30 Rock season 2

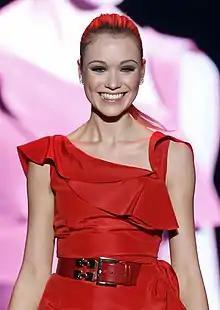
Katrina Bowden, who guest starred as Cerie Xerox during season one, received star billing in season two.

The second season had a cast of ten actors who received star billing. Tina Fey portrayed Liz Lemon, the head writer of a fictitious live sketch comedy television series named "TGS with Tracy Jordan" (commonly known as just "TGS"). The "TGS" cast consists of three actors. The lead actor is the loose cannon movie star Tracy Jordan, portrayed by Tracy Morgan. The co-stars are the dense, limelight-craving Jenna Maroney, portrayed by Jane Krakowski as well as the playful Josh Girard, who is also a writer for "TGS", portrayed by Lonny Ross. Jack McBrayer played the naïve Kenneth Parcell. Scott Adsit acted as the witty and wise "TGS" producer, Pete Hornberger. Judah Friedlander portrayed the wise-cracking, trucker hat wearing, repulsive staff writer Frank Rossitano. Alec Baldwin played the high flying NBC network executive Jack Donaghy. Donaghy's full corporate title for the majority of the season is "Head of East Coast Television and Microwave Oven Programming." Keith Powell played the Harvard University alumnus and "TGS" staff writer Toofer Spurlock. Katrina Bowden acted as writers' assistant Cerie Xerox. The cast also included some recurring characters including Maulik Pancholy as Jonathan, Grizz Chapman as Grizz Griswold, Kevin Brown as "Dot Com" Slattery, John Lutz as J.D. Lutz, and Chris Parnell as Dr. Leo Spaceman.